Musurgia Universalis

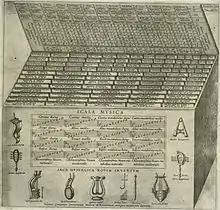
Kircher-ark

The concepts presented in "Musurgia Universalis" overlap with Kircher's other works - they include musical cryptography ("Polygraphia Nova") and tarantism ("Magnes sive de Arte Magnetica"). There was a detailed discussion of the phenomenon of the echo and its similarity to the reflection of light ("Ars Magna Lucis et Umbrae"). His account of speaking tubes and amplification was developed in his later work "Historia Eustachio Mariana", concerning his installation of trumpets that broadcast a call to prayer at the shrine of Mentorella.